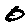
Label: 0